Ion Brezeanu

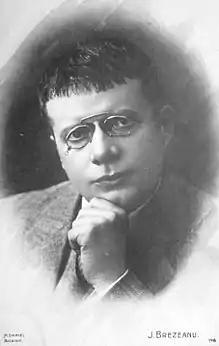
Ion Brezeanu, postcard

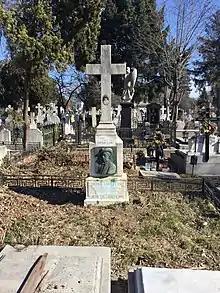
Grave at Sfânta Vineri Cemetery

Ion or Iancu Brezeanu (December 1, 1869–March 17, 1940) was a Romanian stage actor.